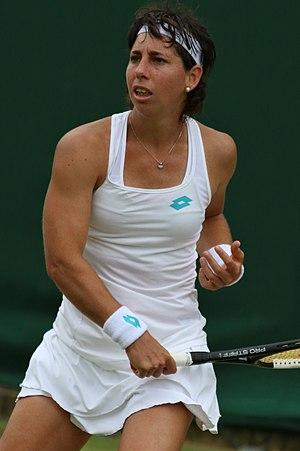
Carla Suárez Navarro, née le 3 septembre 1988 à Las Palmas de Gran Canaria, est une joueuse de tennis espagnole.